Brass (TV series)

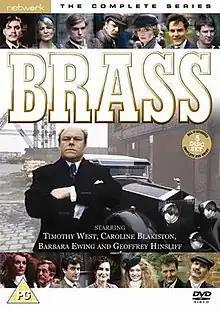

Brass is a British television comedy drama, made by Granada Television for ITV and eventually Channel 4. "Brass" is northern English slang for "money" as well as for effrontery. The series was set primarily in Utterley, a fictional Lancashire mining town in the 1930s, "Brass" satirized working-class period dramas of the 1970s, most significantly "When the Boat Comes In", and also the 1977 Granada TV dramatisation of Dickens' "Hard Times", which also starred Timothy West. Unusually for ITV comedies of the time, "Brass" eschewed a laugh track and used a dry sense of humour based in part on convoluted wordplay and subtle commentary on popular culture.